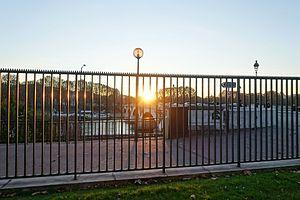
Yves Kermen, né le 21 décembre 1910 à Bulat-Pestivien, est un syndicaliste français et résistant communiste fusillé au Mont Valérien le 17 avril 1942. Trois mois durant, il fut pour la région parisienne le chef militaire de la Résistance du PCF à l'Occupation.